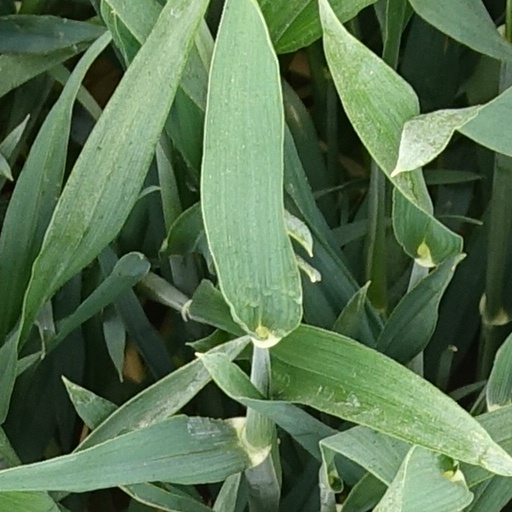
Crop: wheat